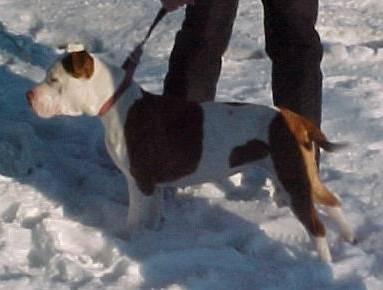
dog